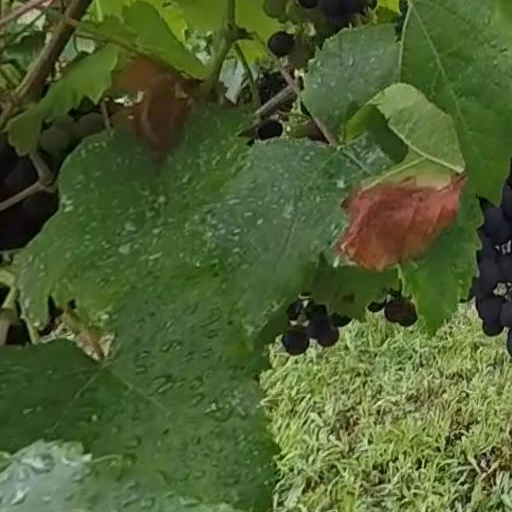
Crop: grape